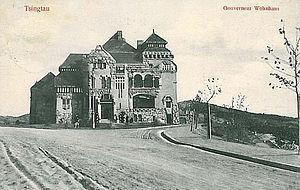
Oskar von Truppel est un officier de la marine impériale allemande qui fut amiral en fin de carrière et gouverneur du protectorat de Kiautschou en Chine.